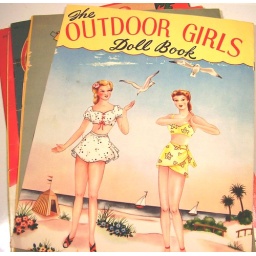
Vintage paper doll books from my friend Anna in Cali!